Question: How many computers can be seen?
Tambaya: Na'urar kumfuyuta guda nawa ake gani.?
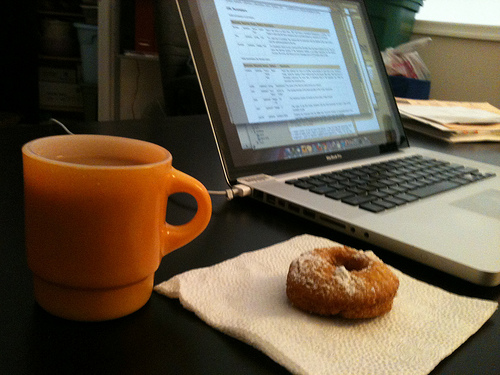
Answer: One.
Amsa: Ɗaya.